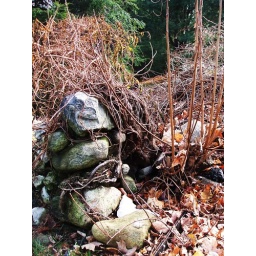
an over grown stone wall